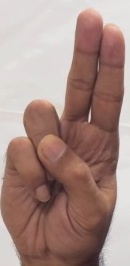
ASL sign: U